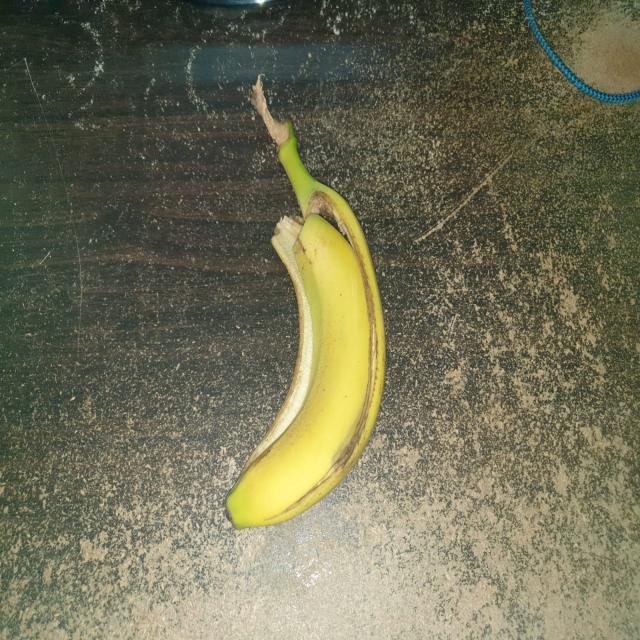
Label: bananas